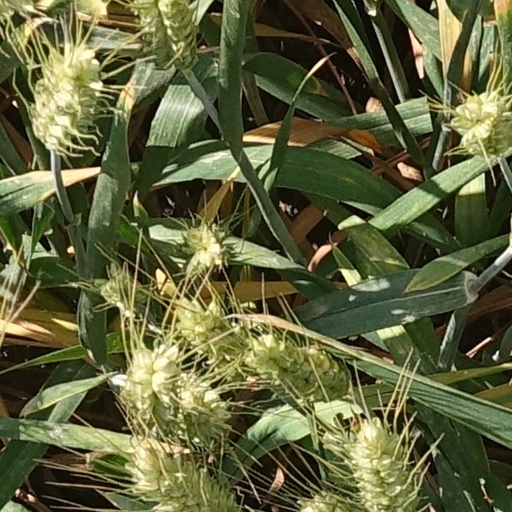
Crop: wheat